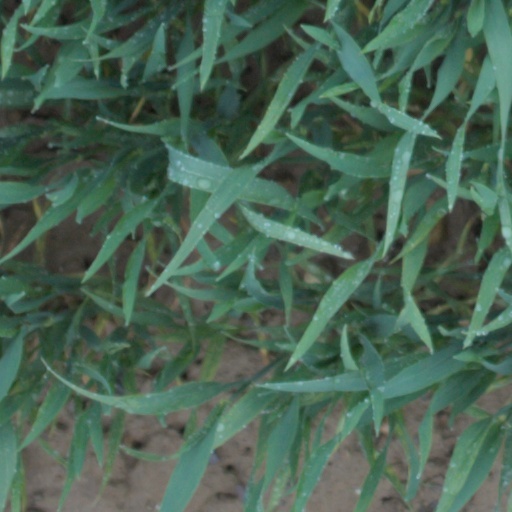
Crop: wheat